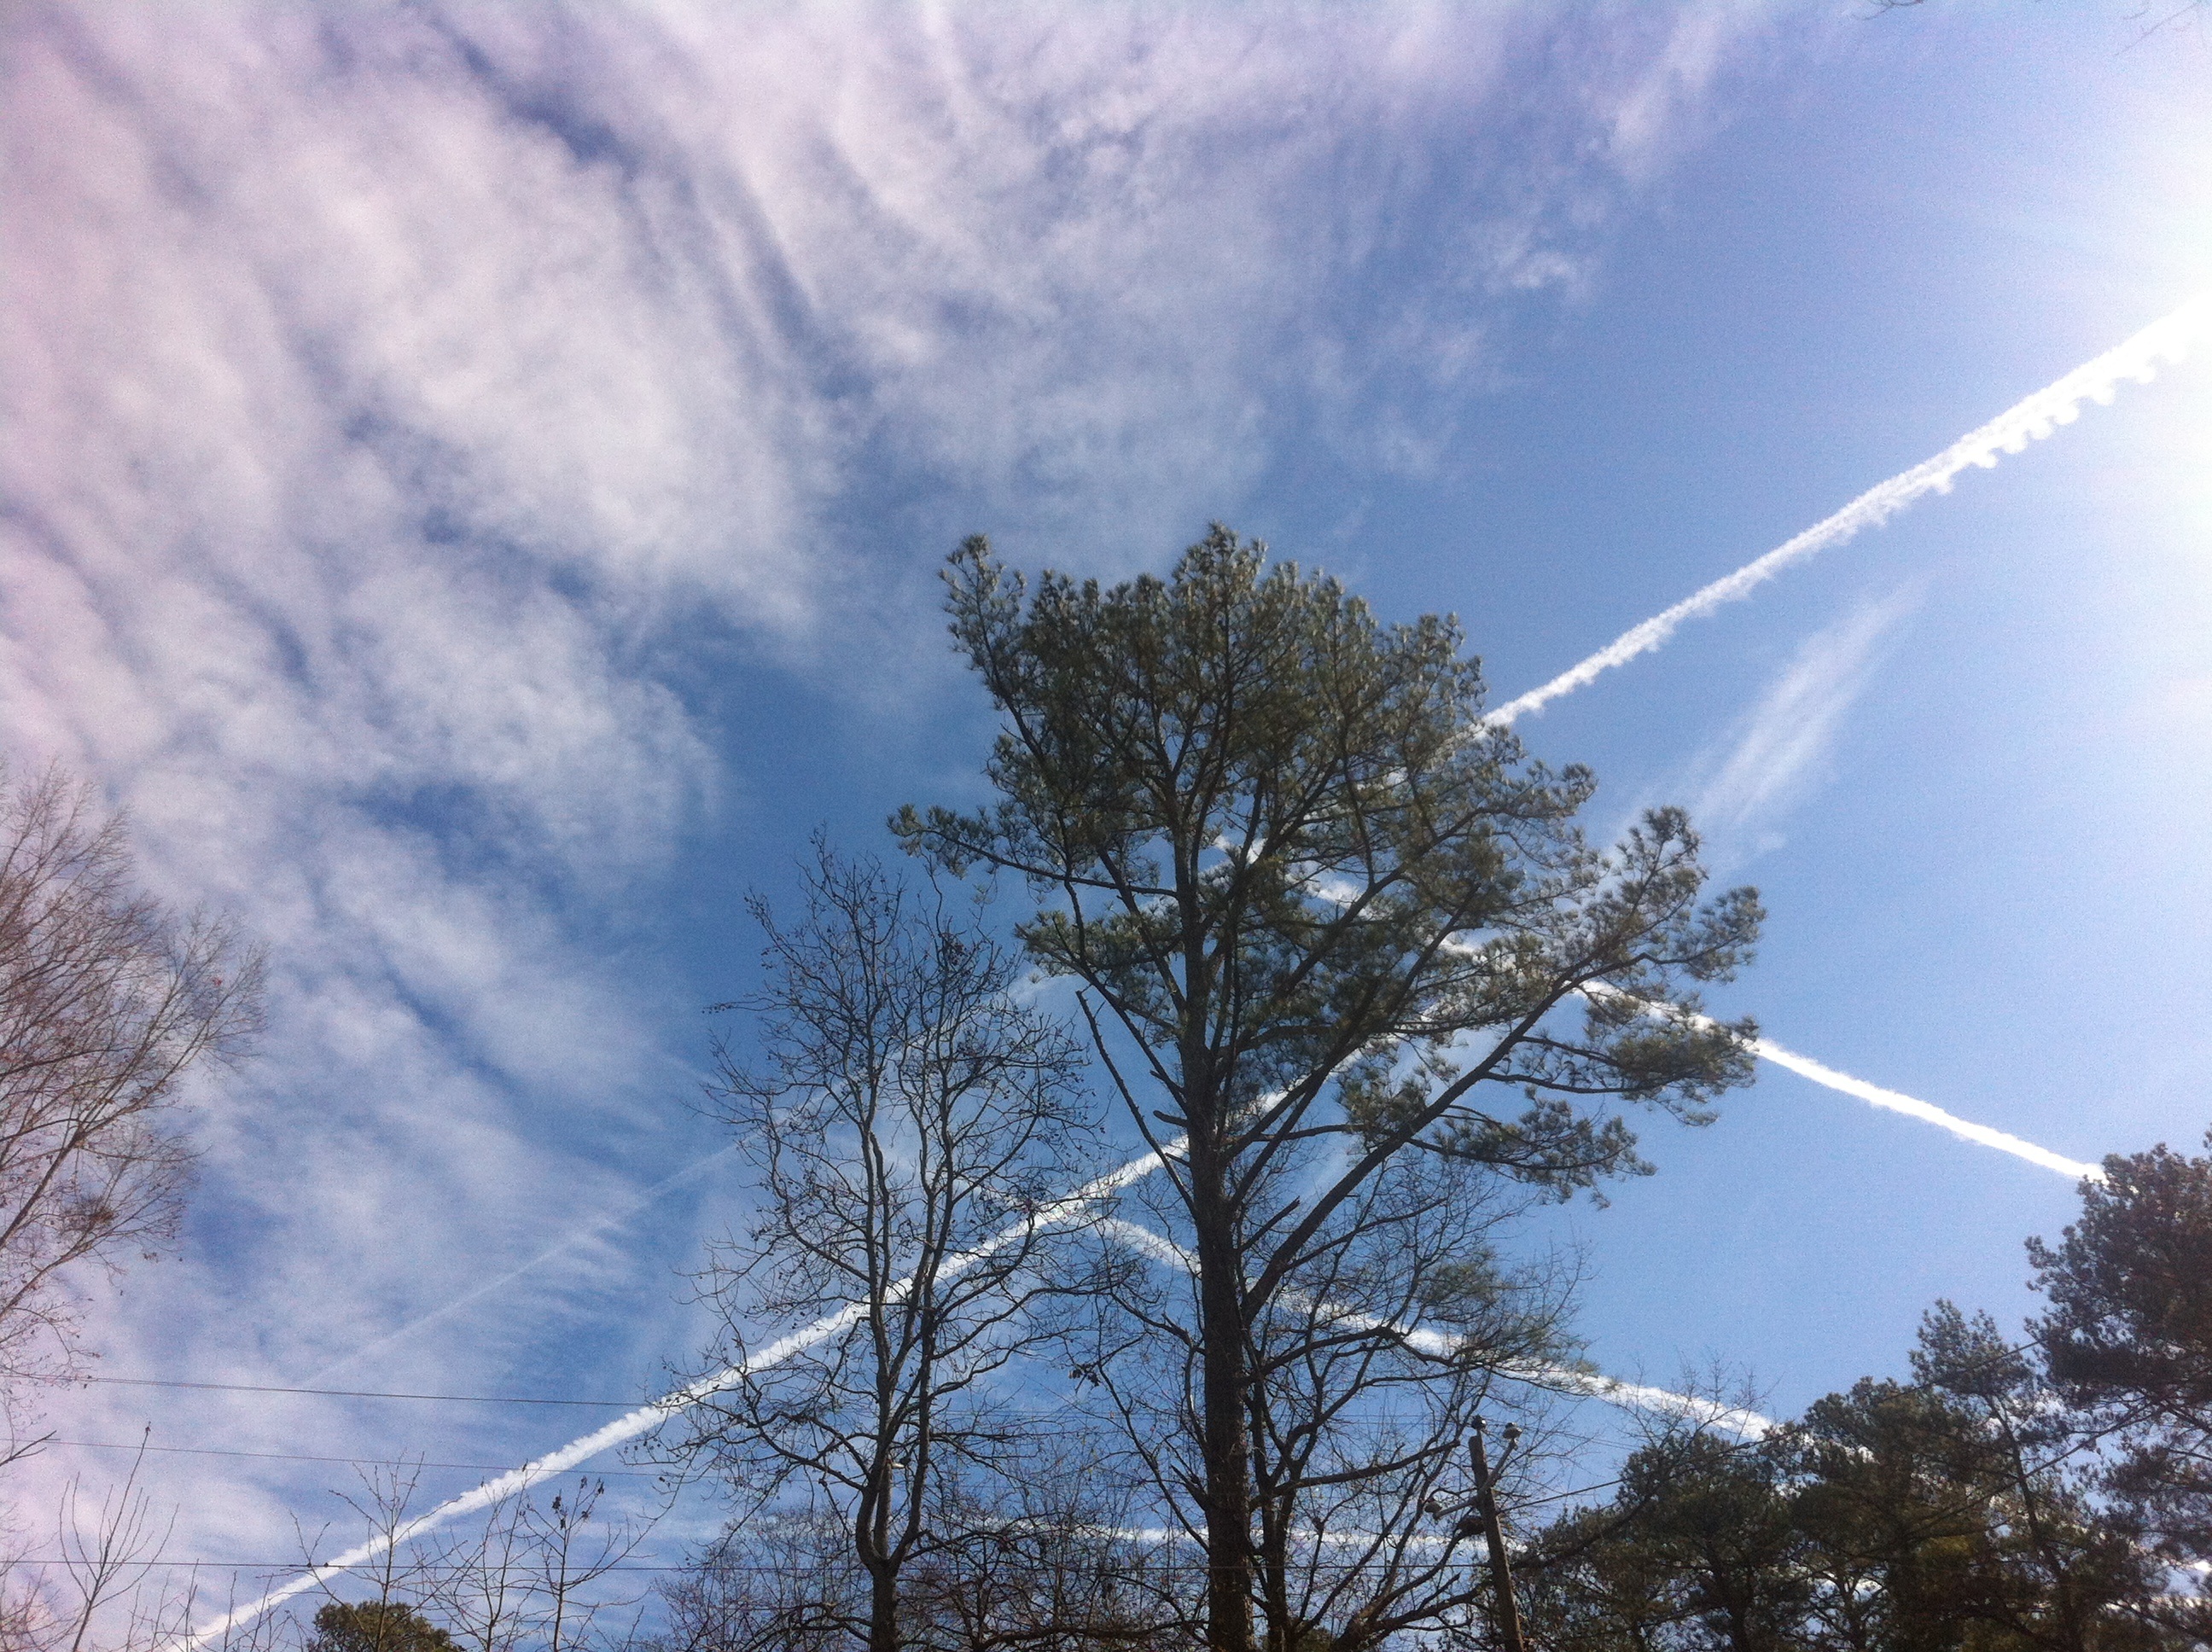
tree, nature, branch, snow, winter, cloud, plant, sky, sunlight, wind, frost, fly, transport, high, weather, blue, sunny, clouds, contrails, trails, meteorological phenomenon, atmosphere of earth, woody plant